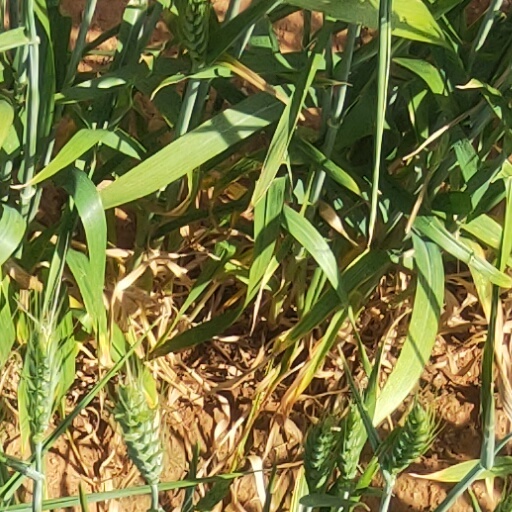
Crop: wheat